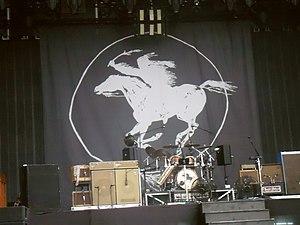
Neil Young - Crazy Horse Carhaix 2013. Préparation de la scène.
Crazy Horse est un groupe de rock composé initialement de Danny Whitten, Ralph Molina et Billy Talbot. Danny Whitten meurt d'une overdose en 1972 et est remplacé par Frank Sampedro. Crazy Horse a accompagné Neil Young pendant 40 ans sur de nombreux albums et lors de plusieurs tournées à travers le monde, la dernière en cours en 2013.